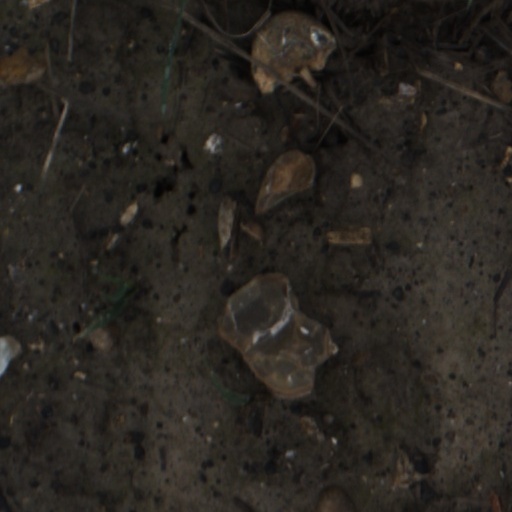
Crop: wheat